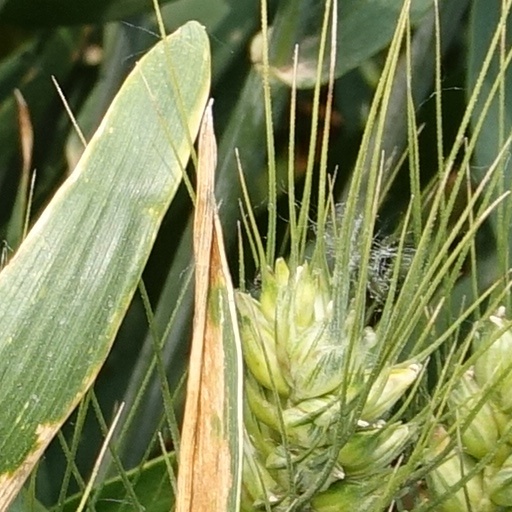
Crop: wheat